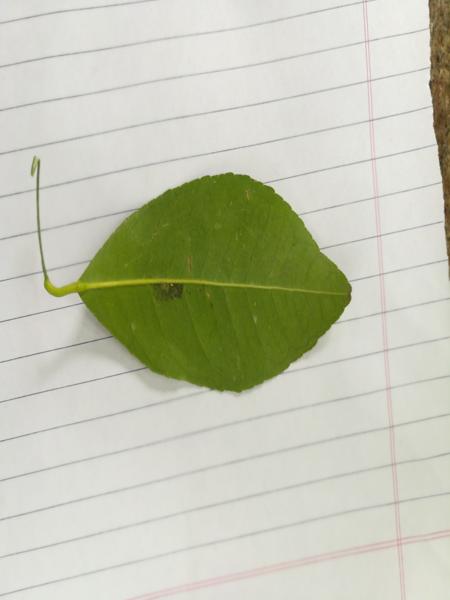
Plant: Citron lime (herelikai)